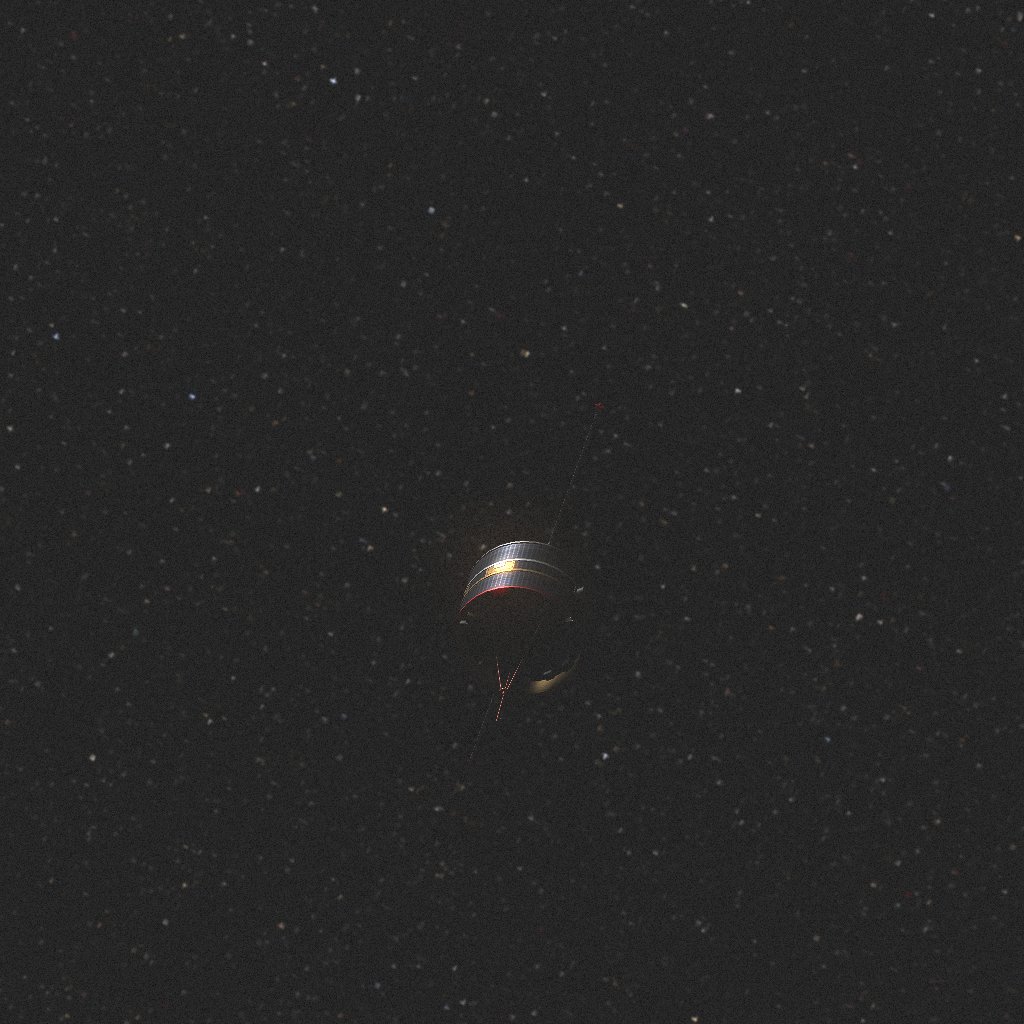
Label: double_star